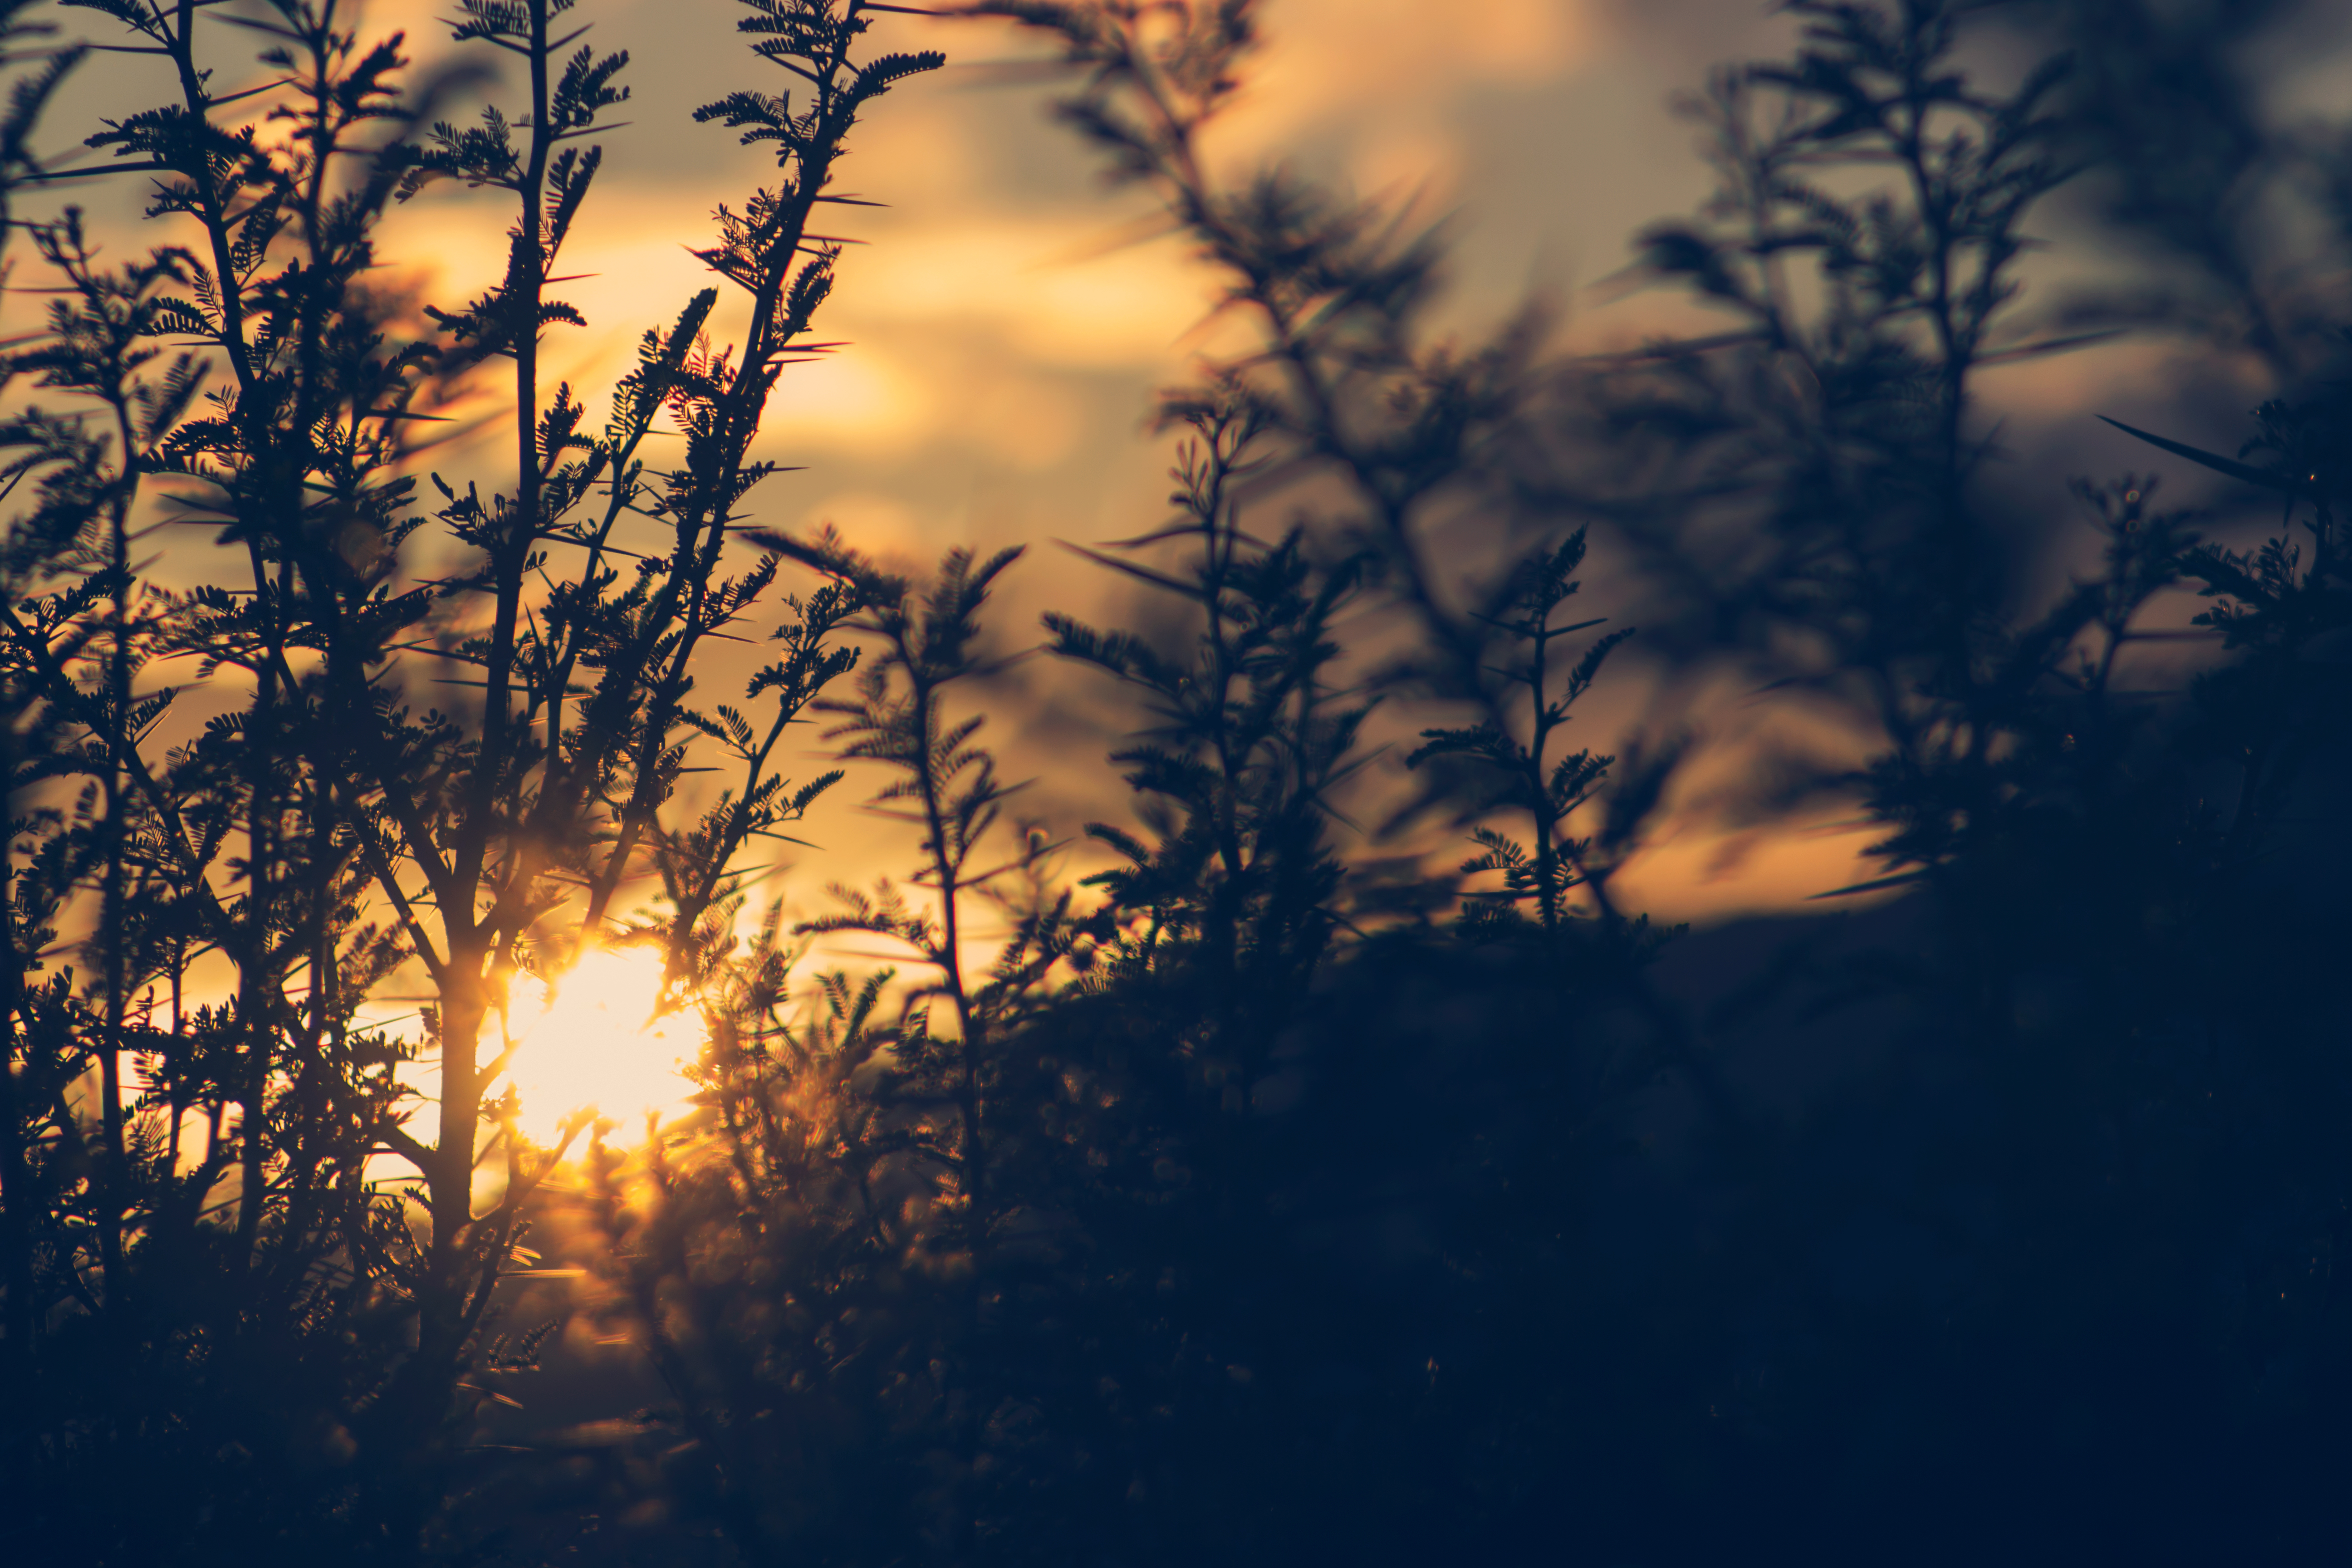
tree, nature, grass, branch, silhouette, light, cloud, plant, sky, sun, sunrise, sunset, field, sunlight, morning, dawn, atmosphere, dusk, evening, reflection, darkness, sepia, atmospheric phenomenon, grass family